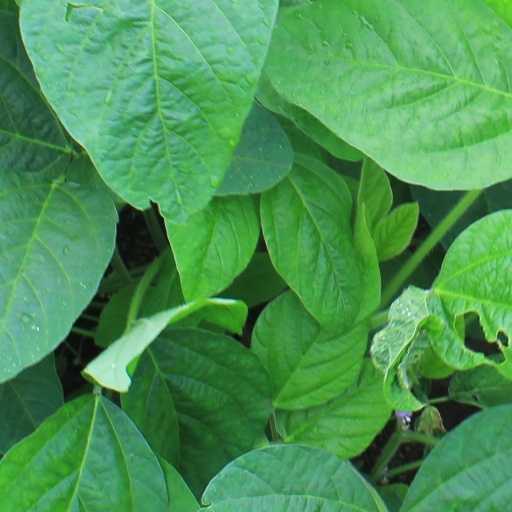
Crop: soybean